Irish diaspora

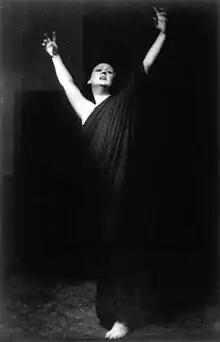
Isadora Duncan, legendary dancer

The first known Irish settler in Brazil was a missionary, Thomas Field, who arrived to Brazil in late 1577 and spent three years in Piratininga (present-day São Paulo). In 1612, the Irish brothers Philip and James Purcell established a colony in Tauregue, at the mouth of the Amazon river, where English, Dutch, and French settlements were also established. Many of the colonists traded in tobacco, dyes, and hardwoods. A second group of Irish settlers led by Bernardo O'Brien of County Clare arrived in 1620. The first recorded Saint Patrick's Day celebration was on 17 March 1770.